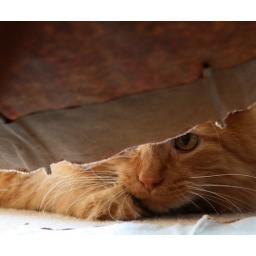
cat in a bag